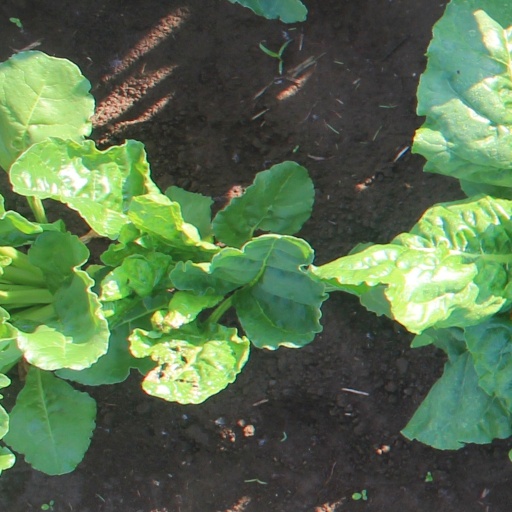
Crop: sugar beet